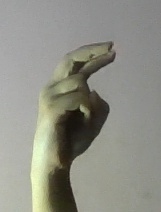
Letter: zay